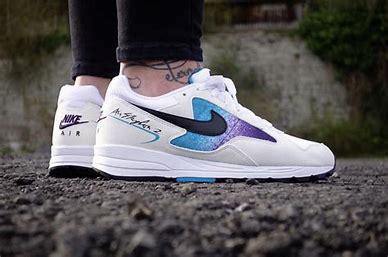
Brand: Nike
Model: Air Skylon Ii